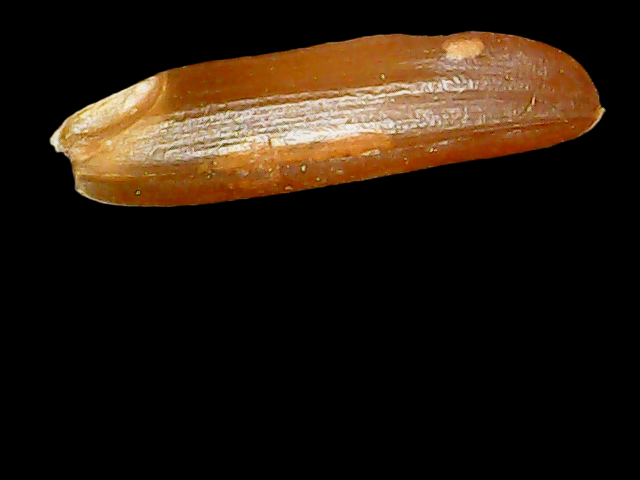
Rice variety: Binadhan20